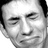
Emotion: sad